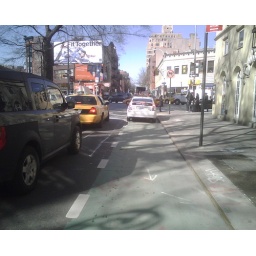
NYPD Traffic car in my bike lane at 7th Ave and Christpher St, NYC.